John Messer Barn

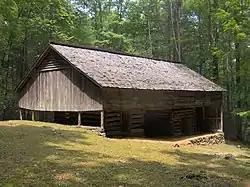

The John Messer Barn is a historic structure within the Great Smoky Mountains National Park in Sevier County, Tennessee, United States. Located along the Porters Creek Trail in the Greenbrier valley, it was constructed in 1875 by Pinkney Whaley. The Whaleys later sold their farm to John H. Messer, who was married to Pinkney's cousin, Lucy.